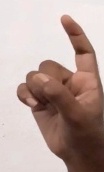
ASL sign: Z